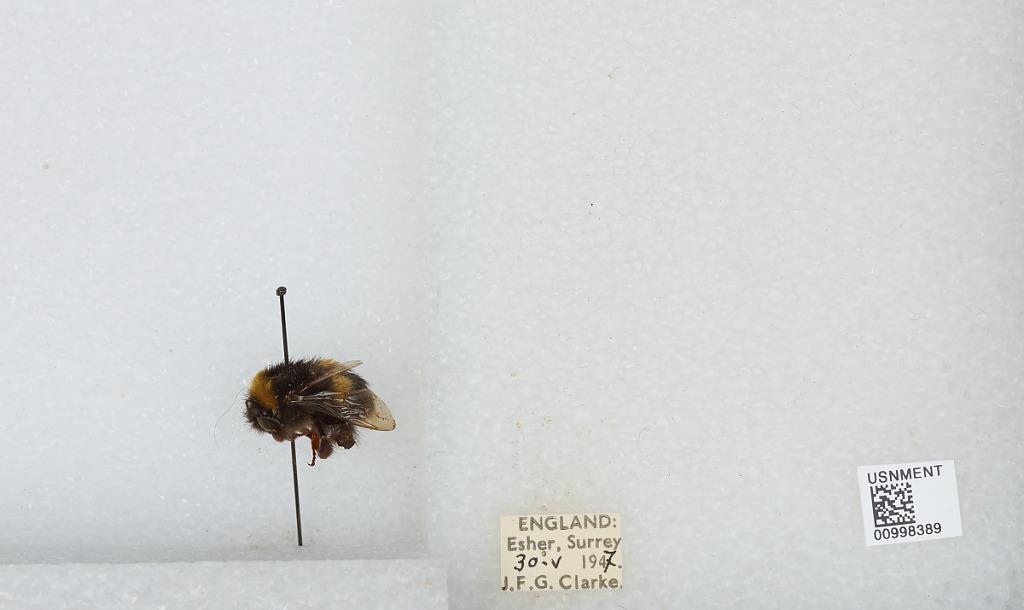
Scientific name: Bombus (Bombus) lucorum (Linnaeus)
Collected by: J. Clarke
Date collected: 1947-5-30
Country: United Kingdom
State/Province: England
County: Surrey
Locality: Esher, Elmbridge
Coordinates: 51.3691, -0.365